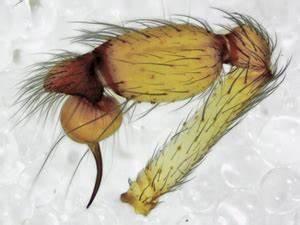
spider